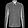
Label: Shirt